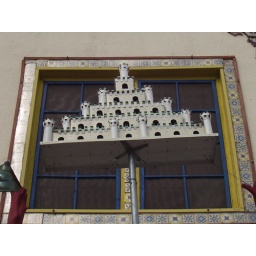
A fantastic bird house in front of the Yard Dog Gallery on South Congress Avenue, Austin, TX